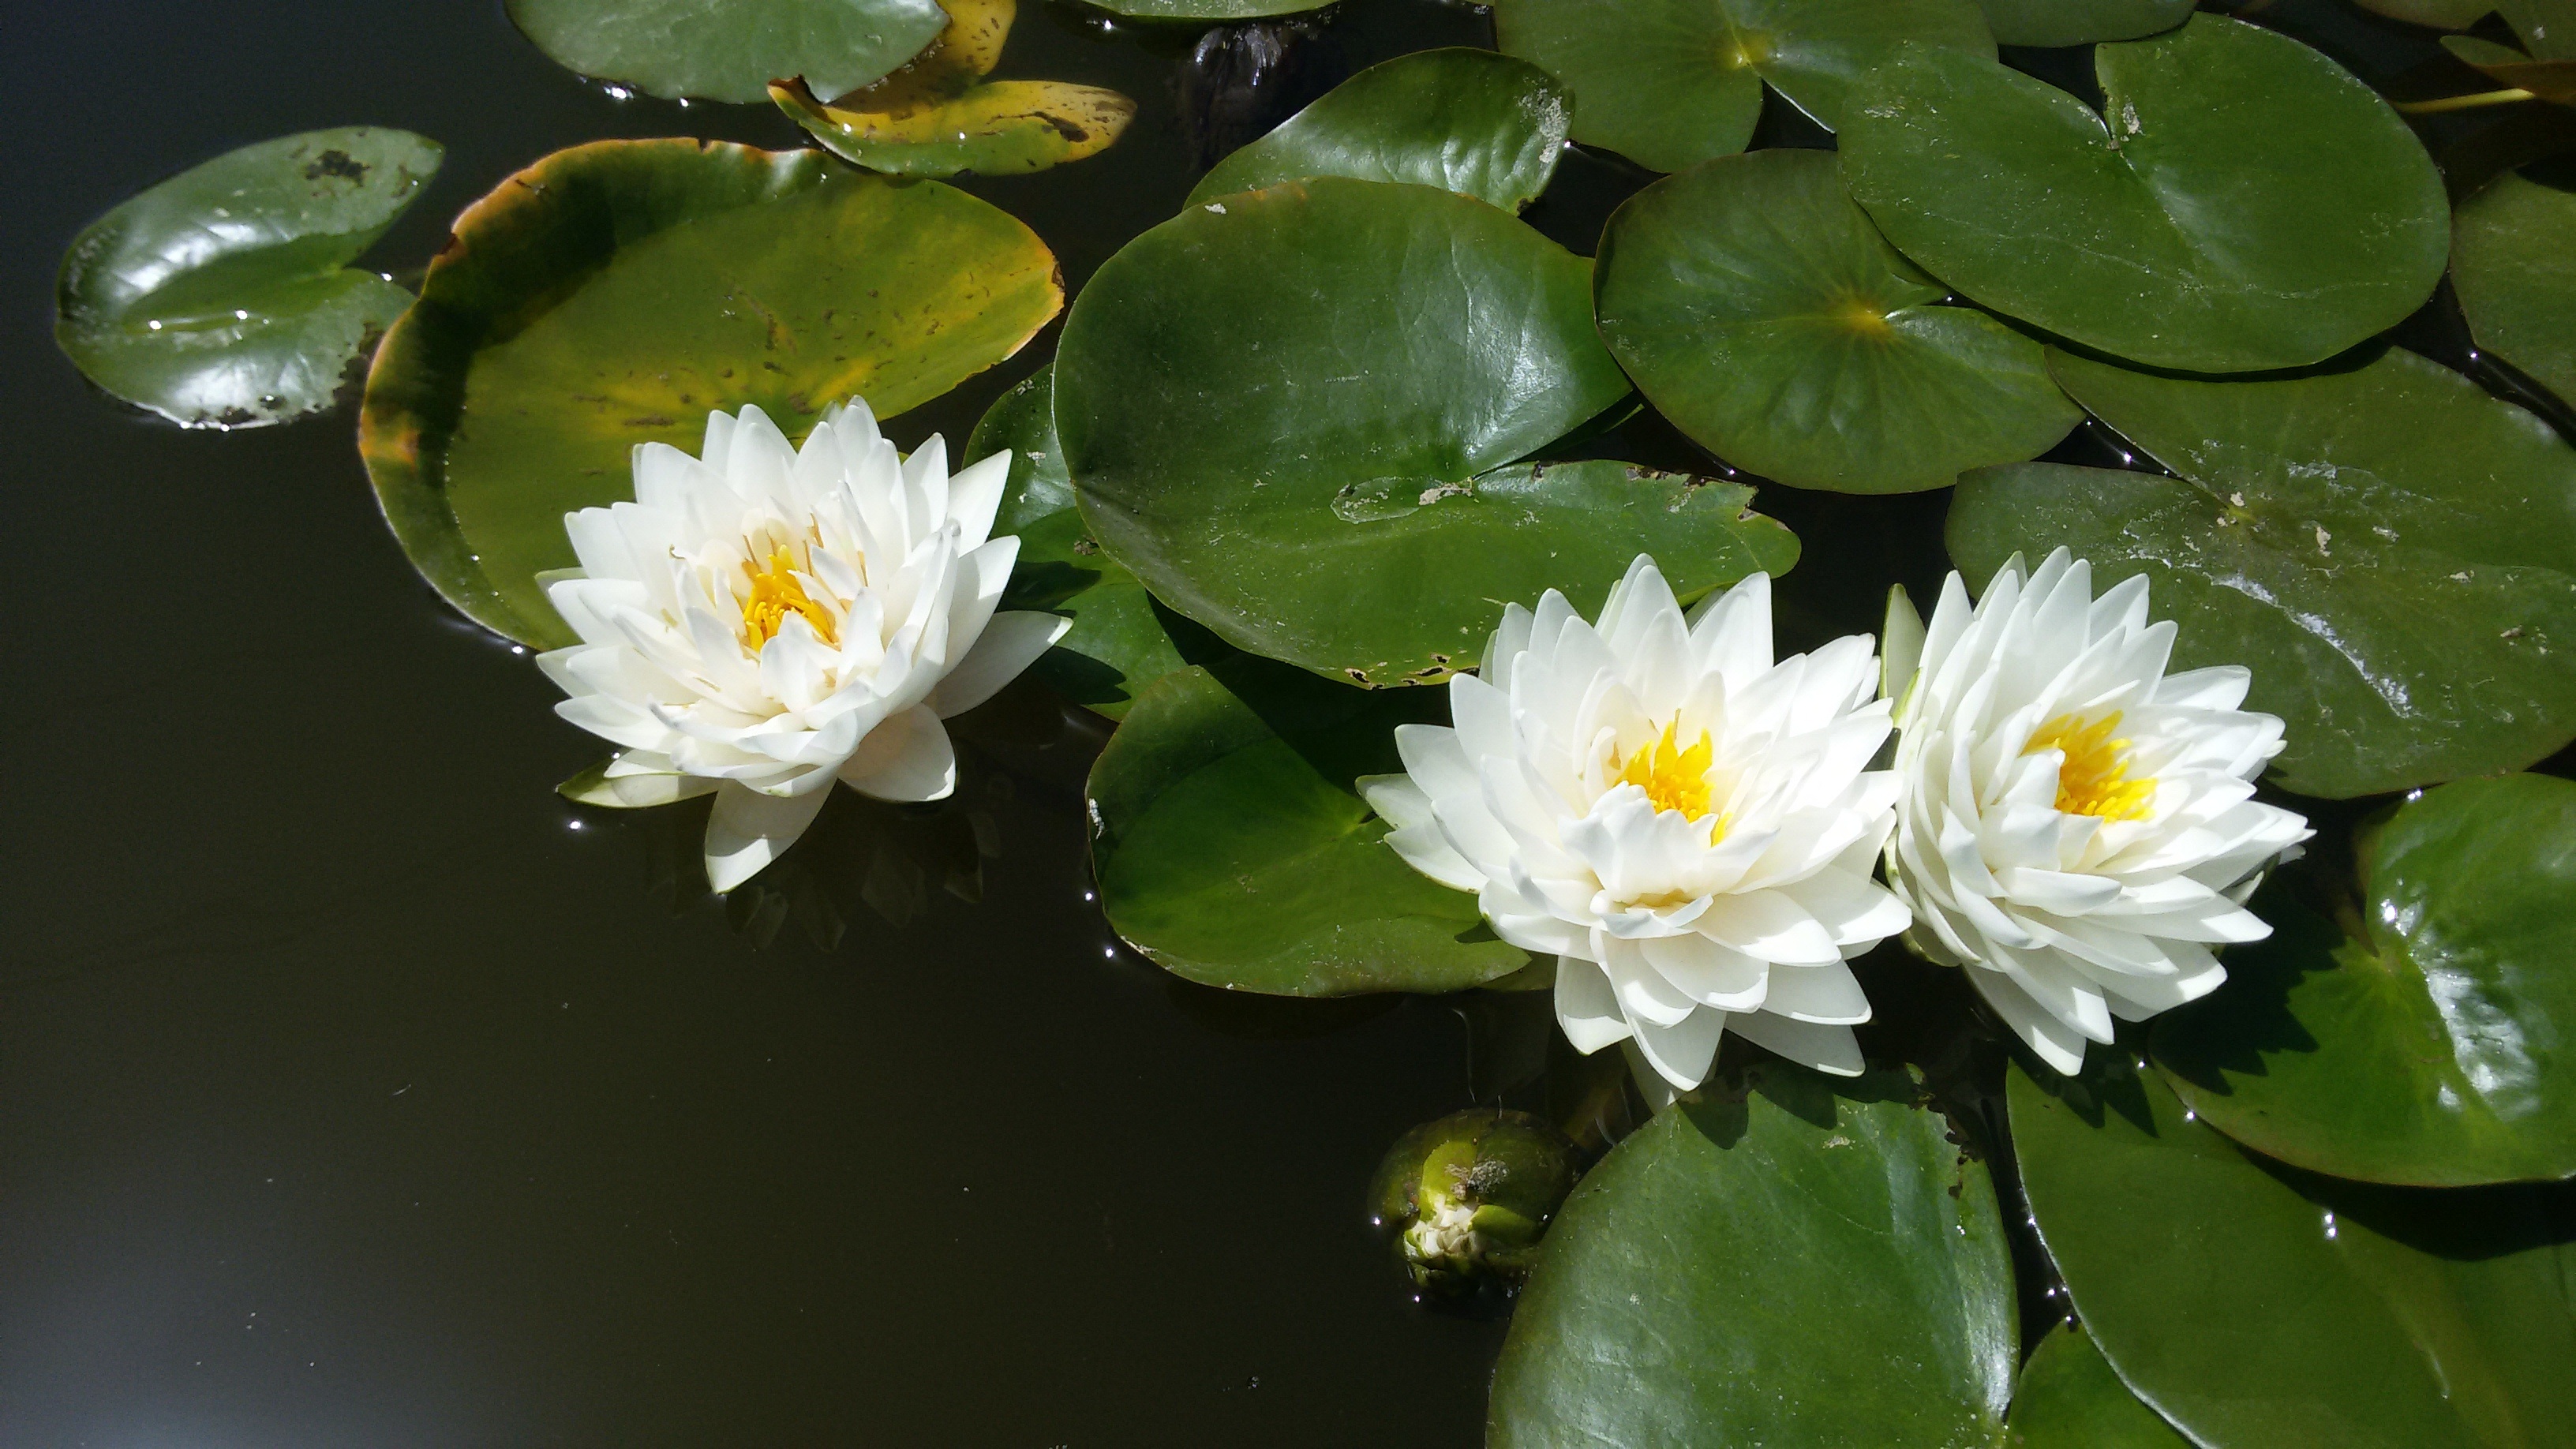
blossom, plant, leaf, flower, green, botany, yellow, aquatic plant, flora, water lily, wildflower, shrub, ponds, aquatic plants, macro photography, flowering plant, land plant